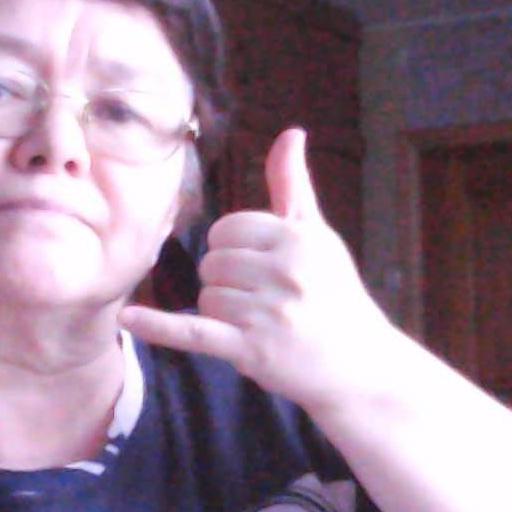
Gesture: call